Liberal democracy

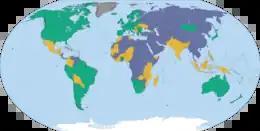
Map reflecting the findings of Freedom House's 2022 survey concerning the state of freedom by country / region in 2021. The concept of freedom used in the survey is closely connected to liberal democracy.

Several organizations and political scientists maintain lists of free and unfree states, both in the present and going back a couple centuries. Of these, the best known may be the Polity Data Set, and that produced by Freedom House and Larry Diamond. There is agreement amongst several intellectuals and organizations such as Freedom House that the states of the European Union (with the exception of Poland and Hungary), United Kingdom, Norway, Iceland, Switzerland, Japan, Argentina, Brazil, Chile, South Korea, Taiwan, United States, Canada, Uruguay, Costa Rica, Israel, South Africa, Australia, and New Zealand are liberal democracies.